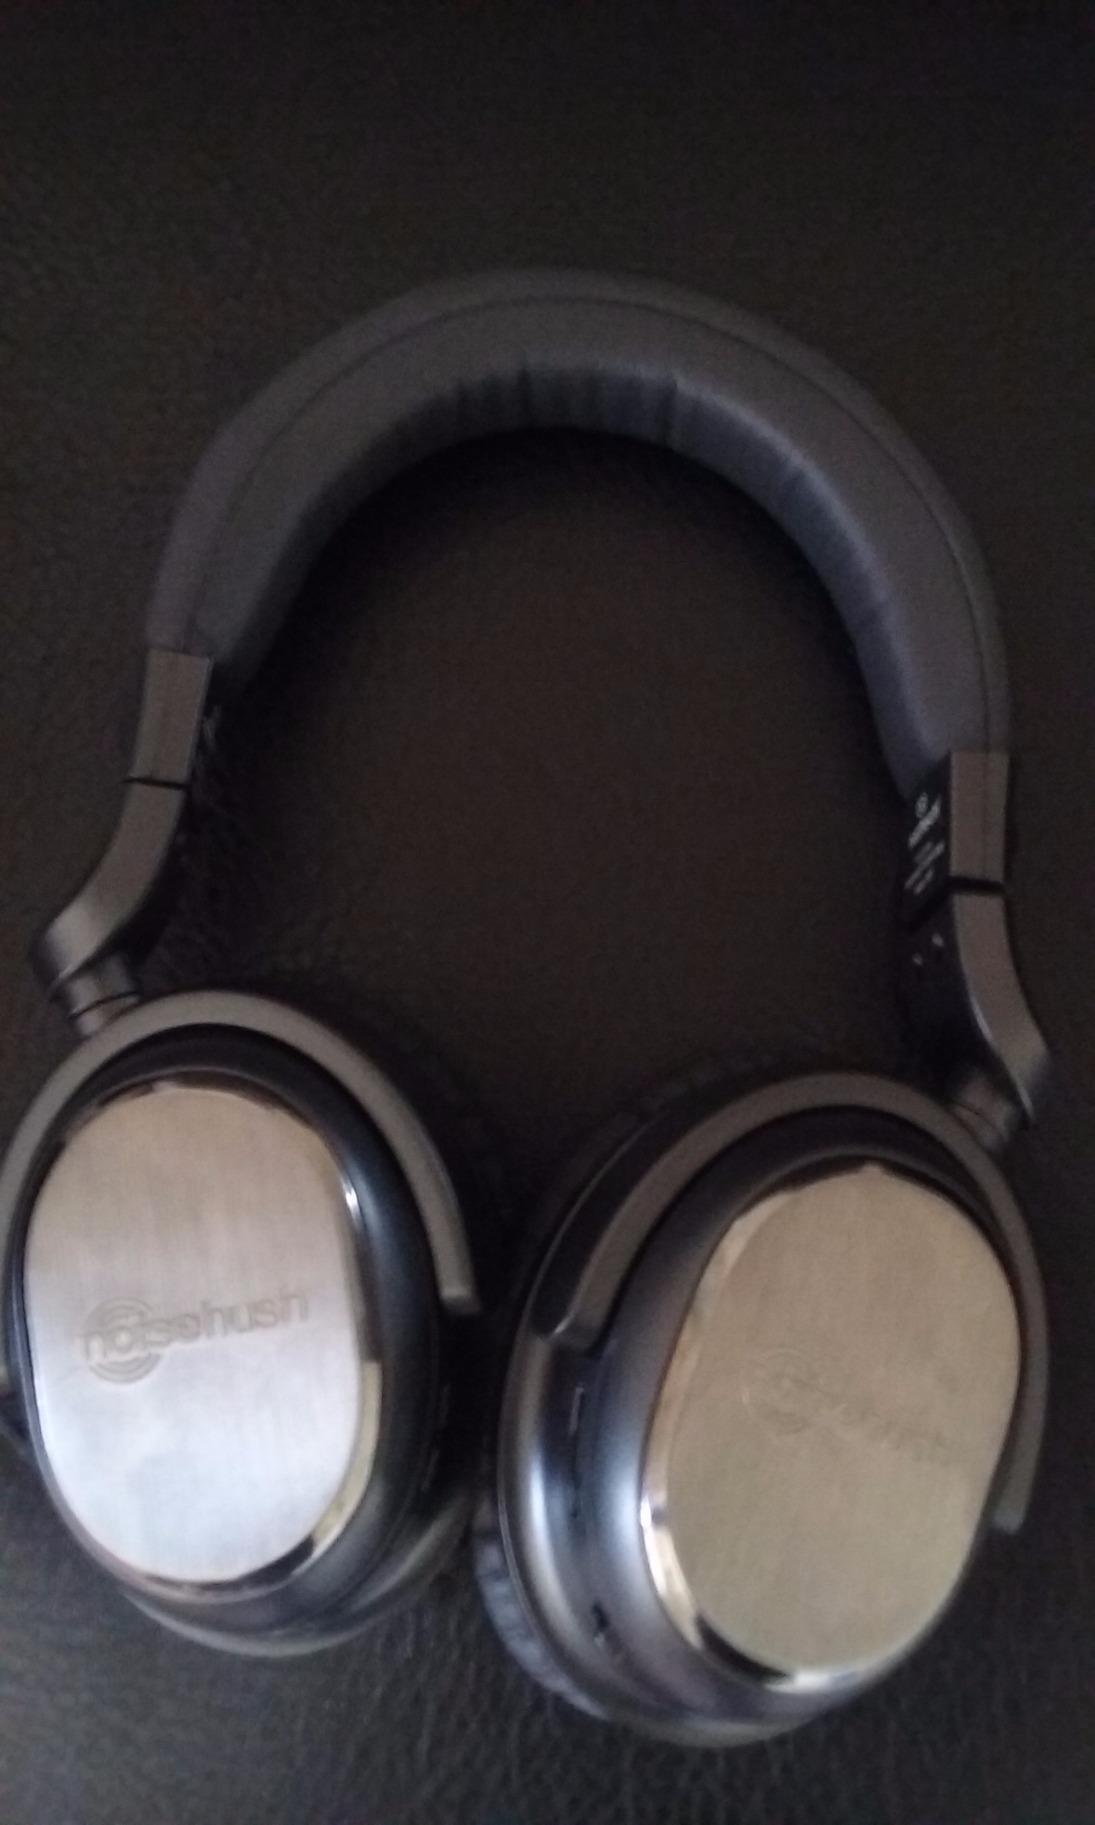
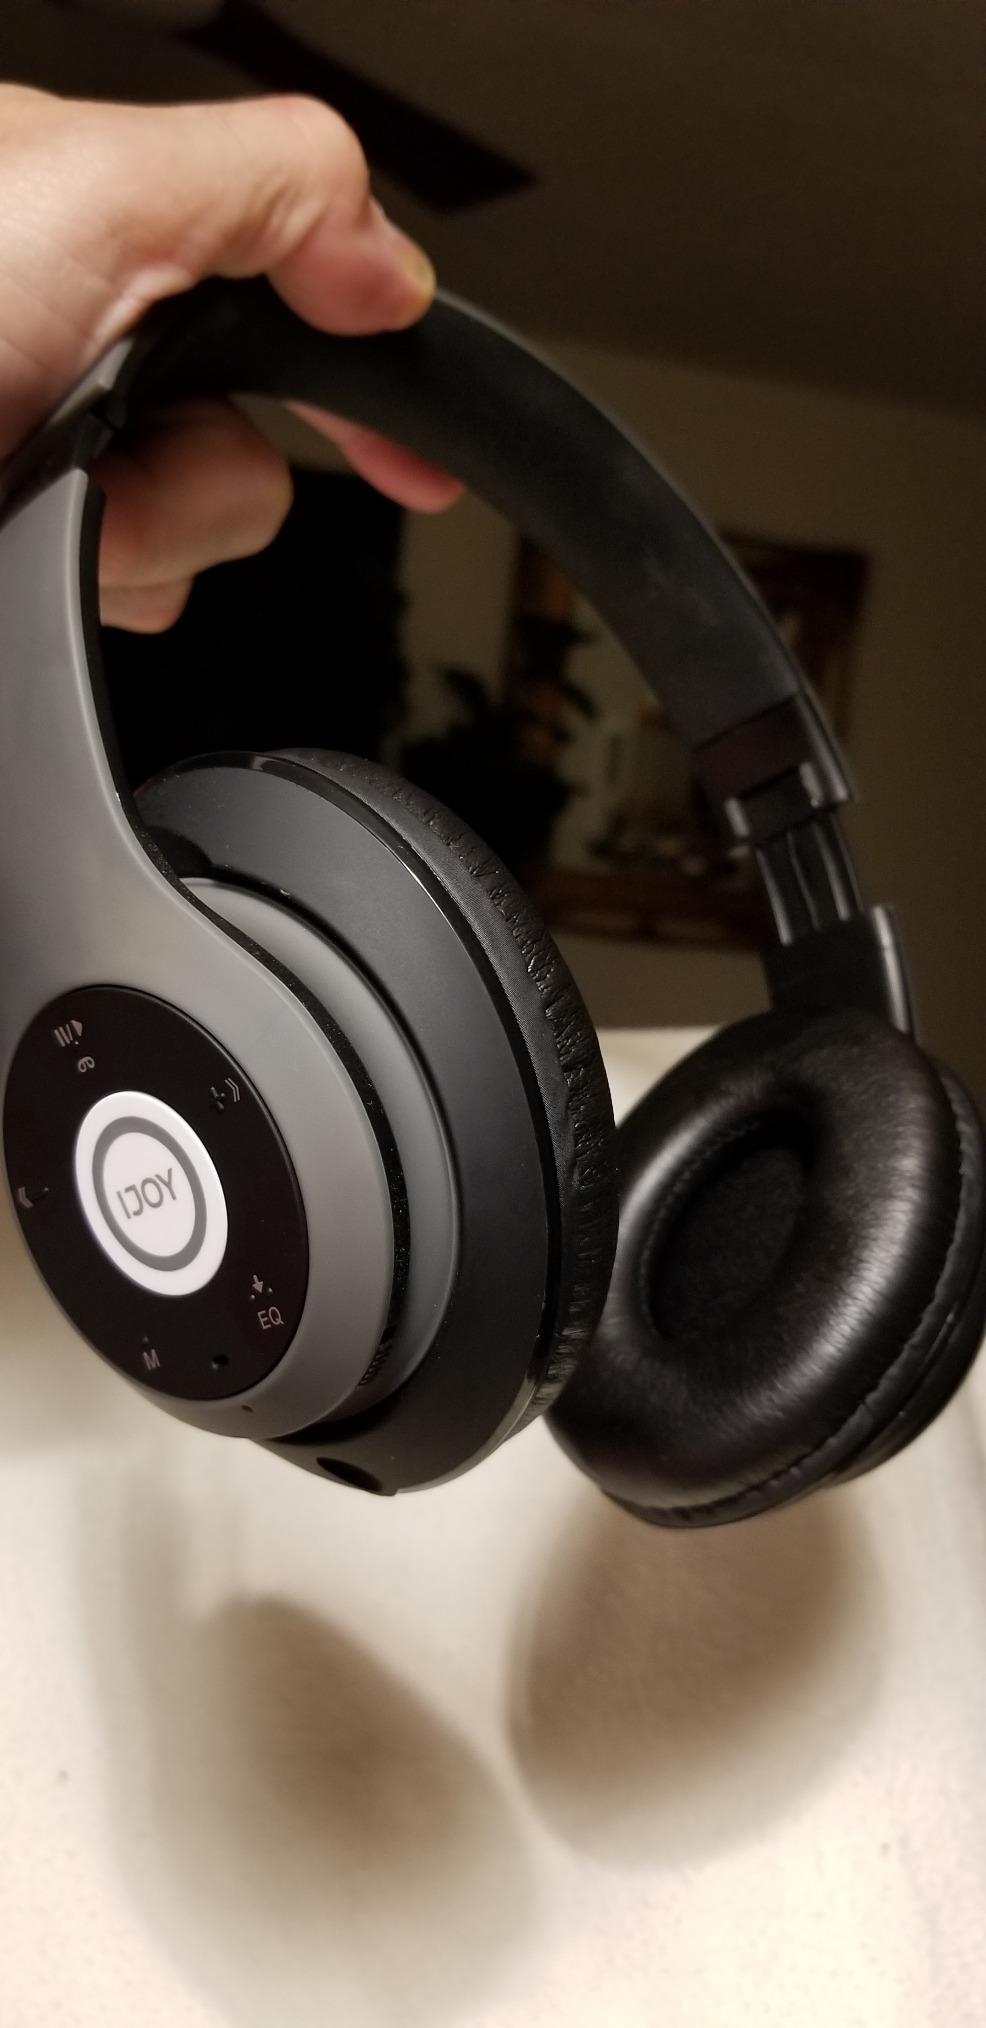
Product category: headphones
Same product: no